The Conquest of Bread

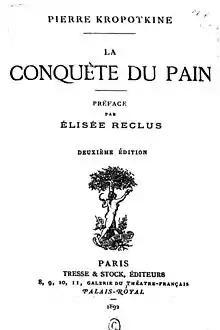
Print cover, 1892

The Conquest of Bread is an 1892 book by the Russian anarchist Peter Kropotkin. Originally written in French, it first appeared as a series of articles in the anarchist journal "Le Révolté". It was first published in Paris with a preface by Élisée Reclus, who also suggested the title. Between 1892 and 1894, it was serialized in part in the London journal "Freedom", of which Kropotkin was a co-founder.